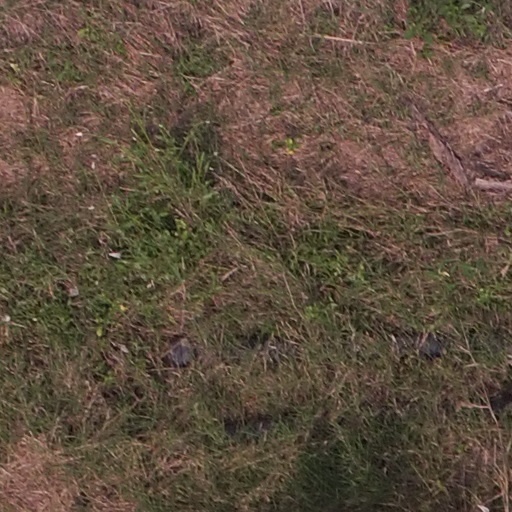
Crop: maize; corn